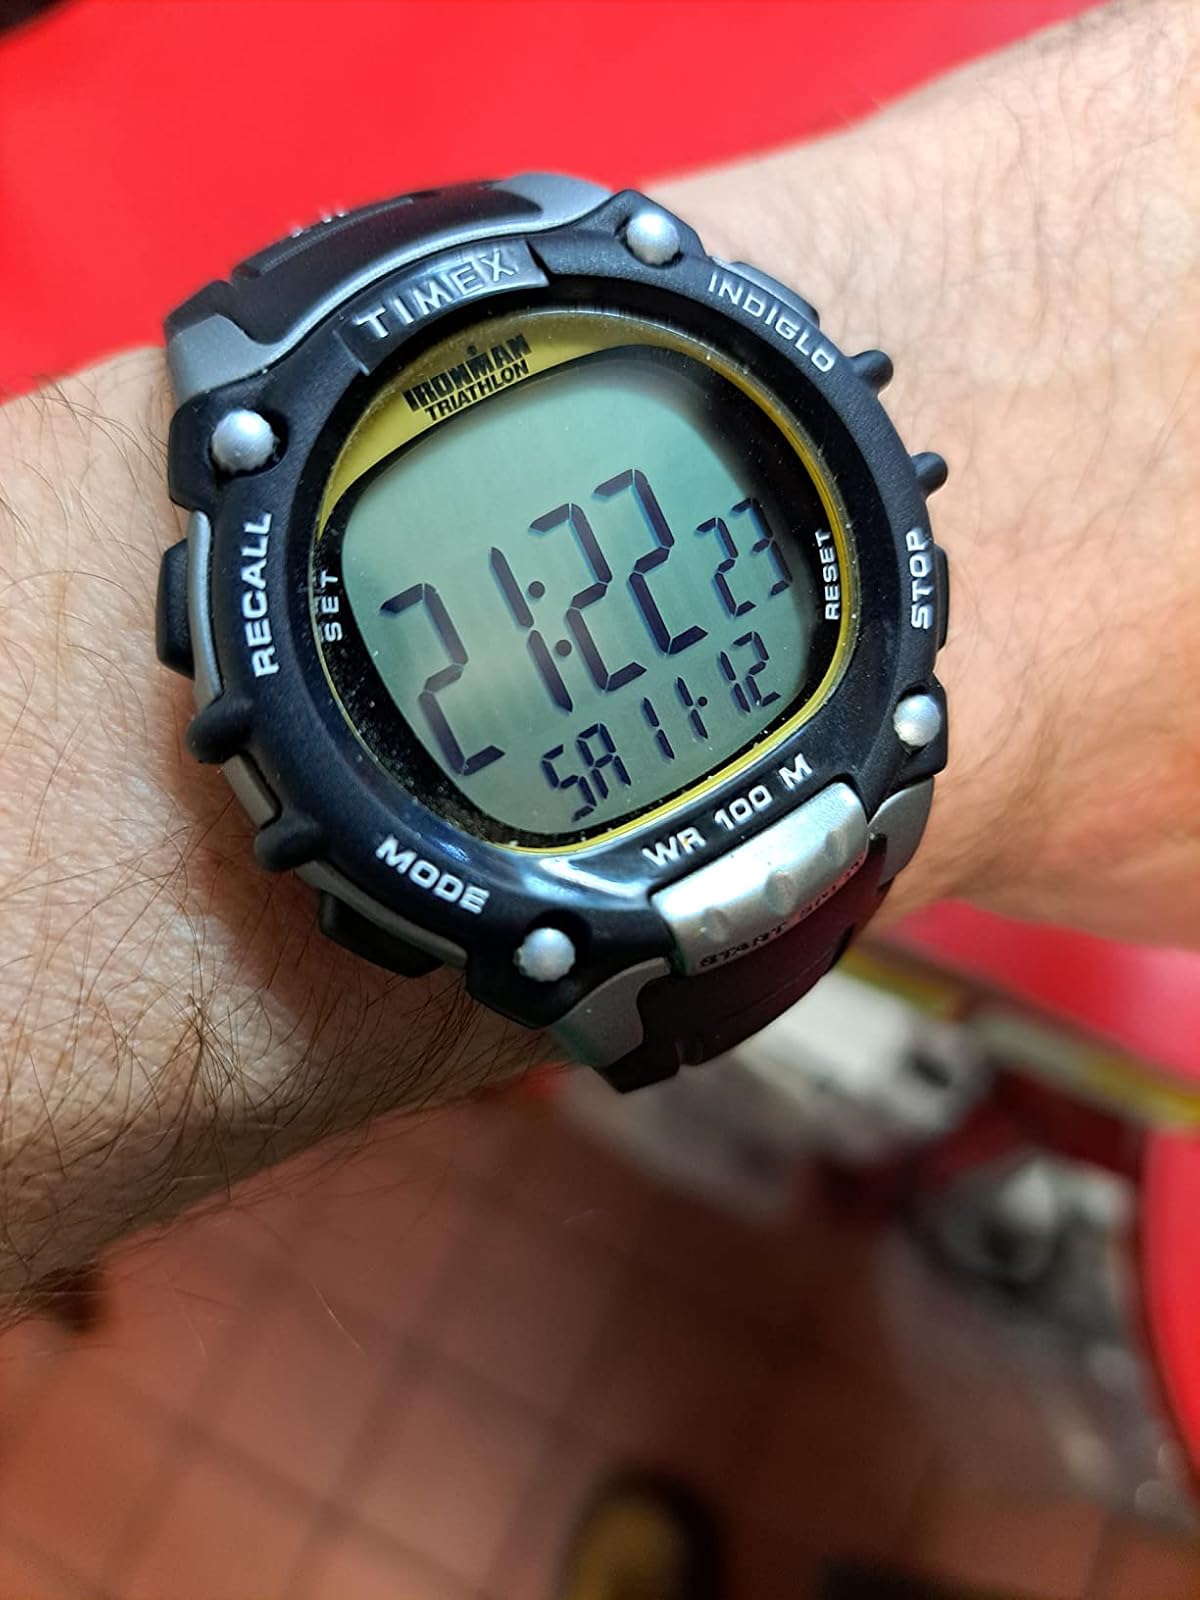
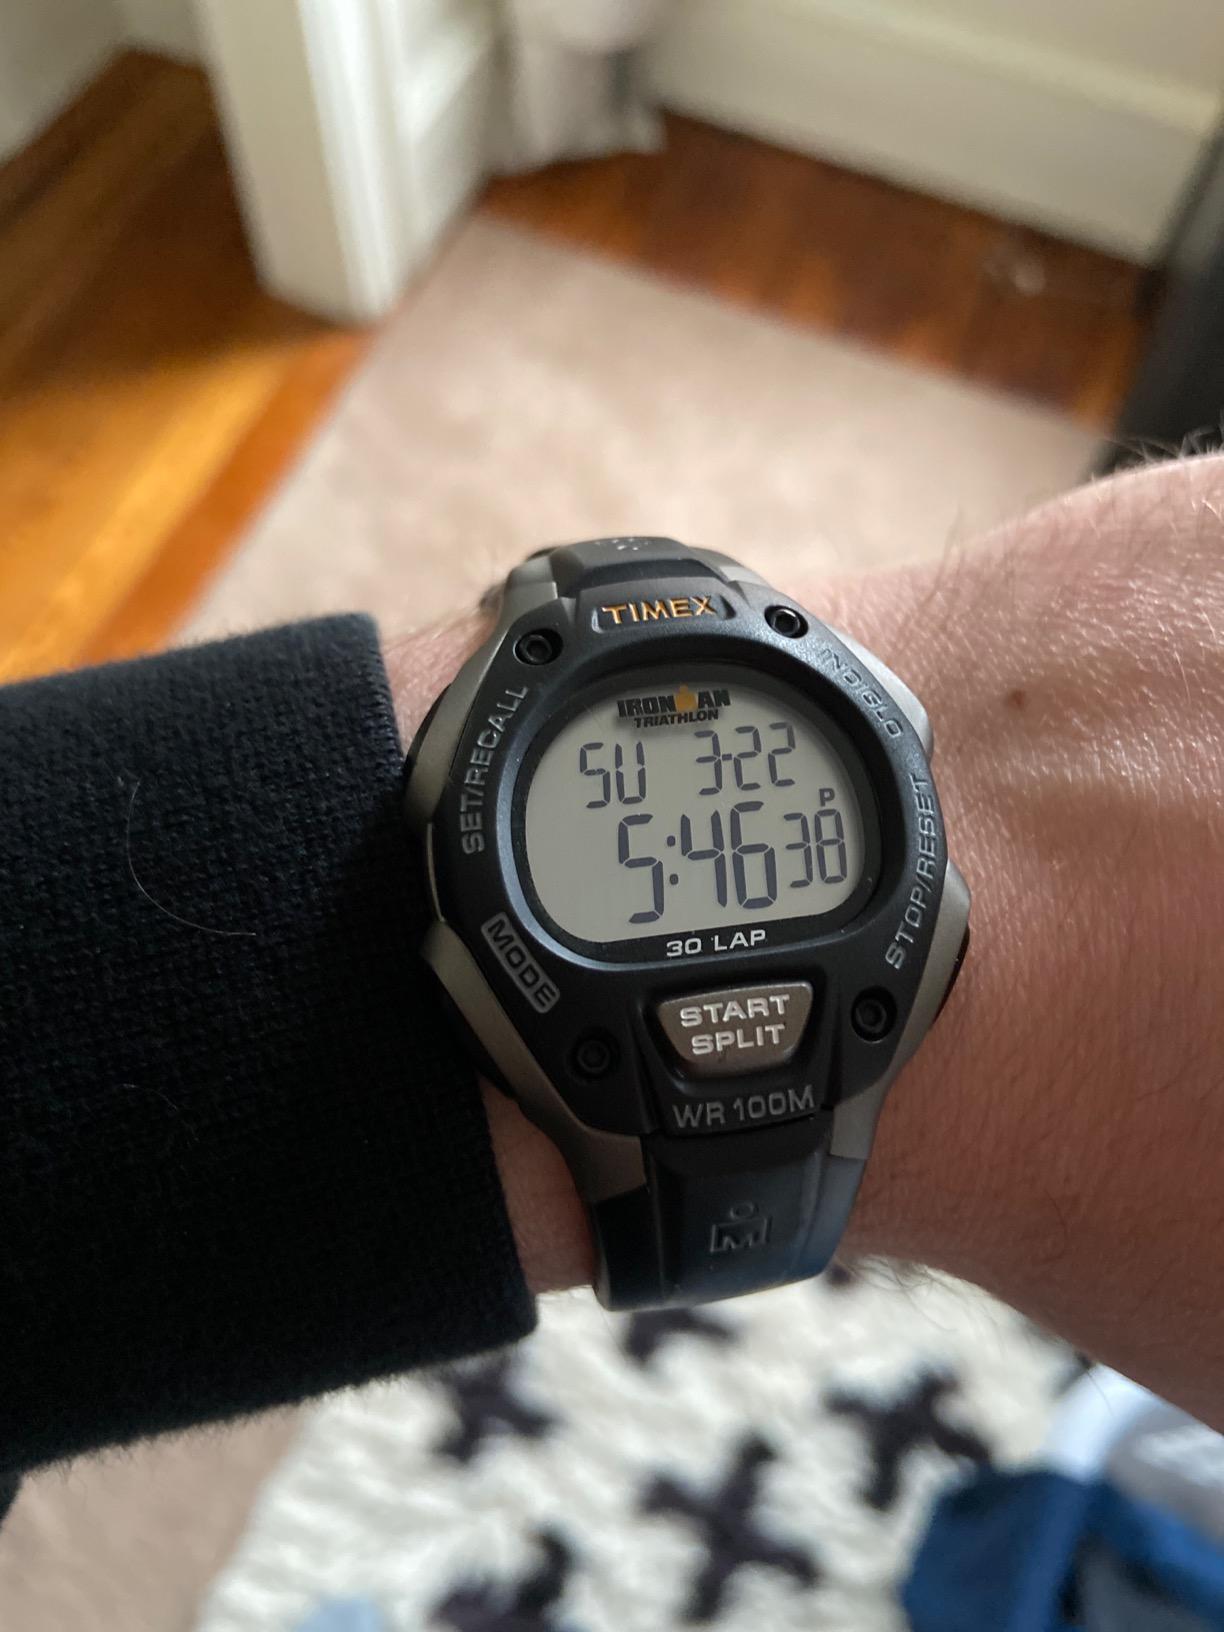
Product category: accessories_watch
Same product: no